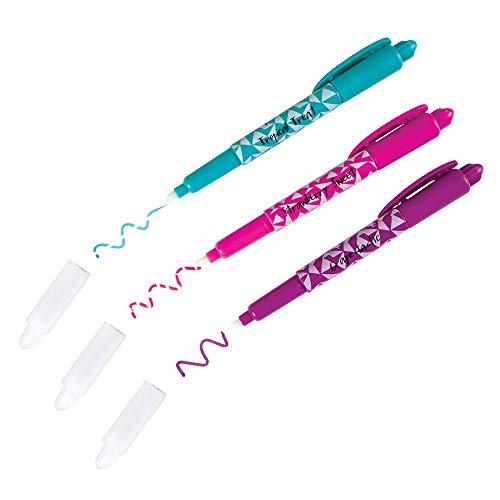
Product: Fashion Angels 75849 Un-Mistakable! Erasable Markers, Multicolor (Pack of 8)
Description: ERASABLE MARKER SET of 8 colors.
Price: $12.84
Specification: ASIN:B01FWO16D8|ShippingWeight:5ounces(Viewshippingratesandpolicies)|DateFirstAvailable:May19,2016